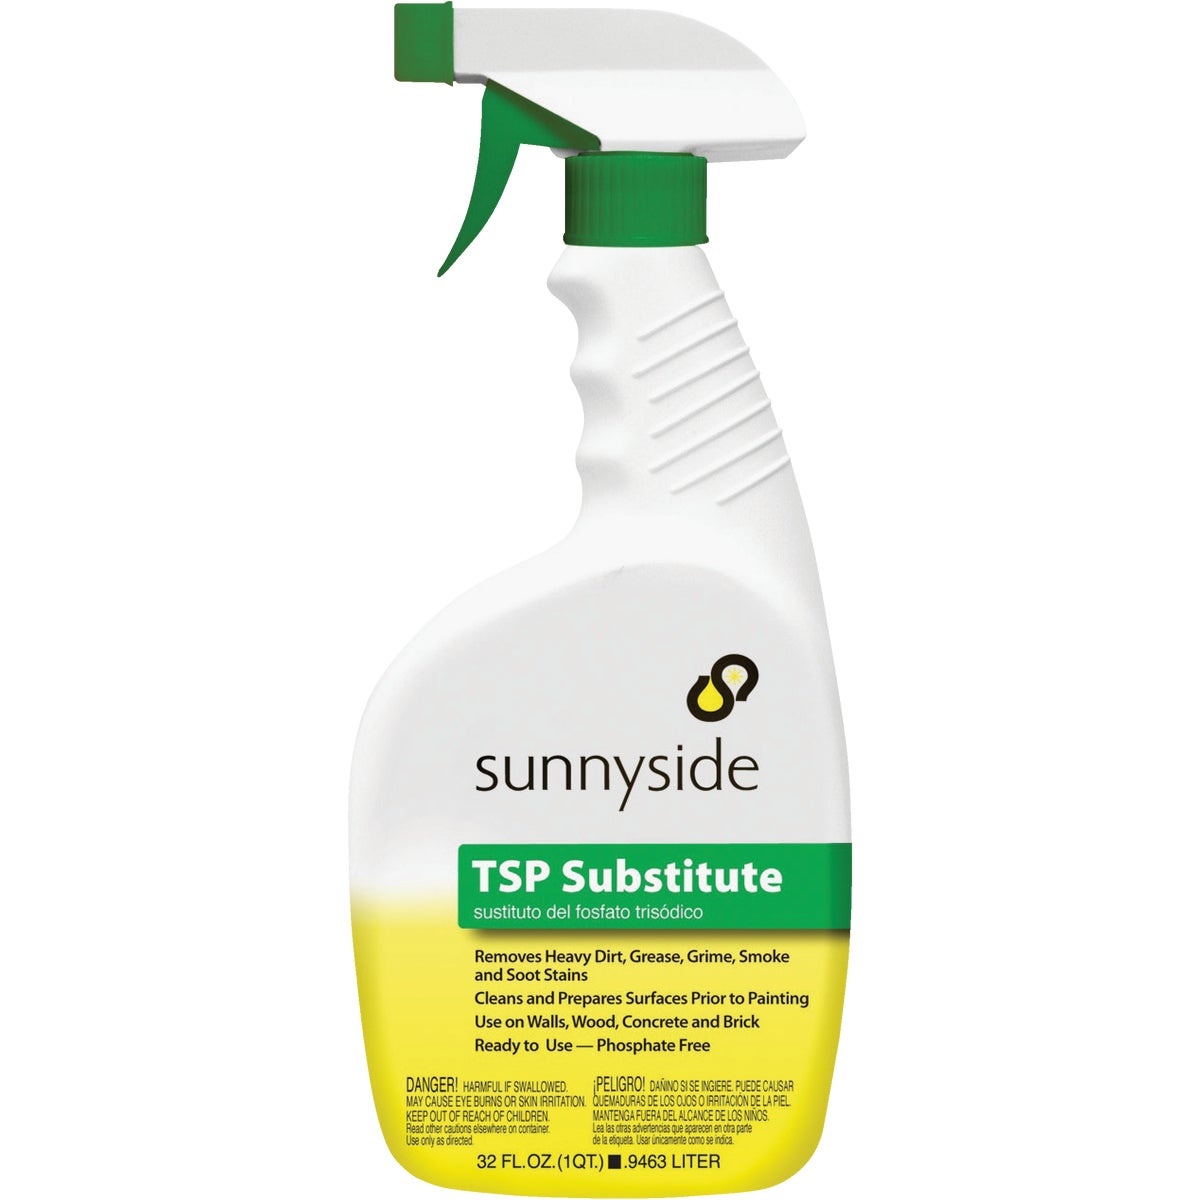
Sunnyside TSP Substitute Cleaner Spray # 64332G-1QT TSP SUBSTITUTE SPRAY
Sunnyside TSP Substitute Cleaner Spray # 64332G-1QT TSP SUBSTITUTE SPRAY ( California Resident follow California Proposition 65 For more info Click https://www.p65warnings.ca.gov/,Returns : 10 to 25 % Restocking fee will be Charges, Customer has to pay both sides of the Fright. Installed parts are not covered for returns, Warranty: Warranty provided by the manufacturer. Contact Manufacturer in case of warranty issue)
Brand: 11-Sunnyside(Paint)
Category: Hardware > Building Consumables > Solvents, Strippers & Thinners